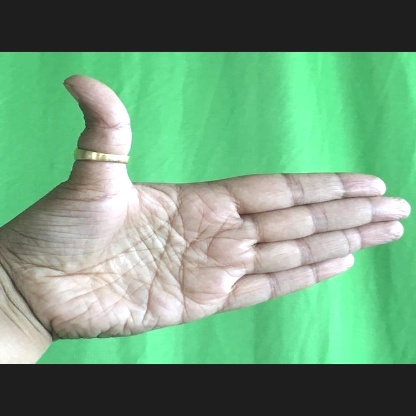
Mudra: Ardhachandran